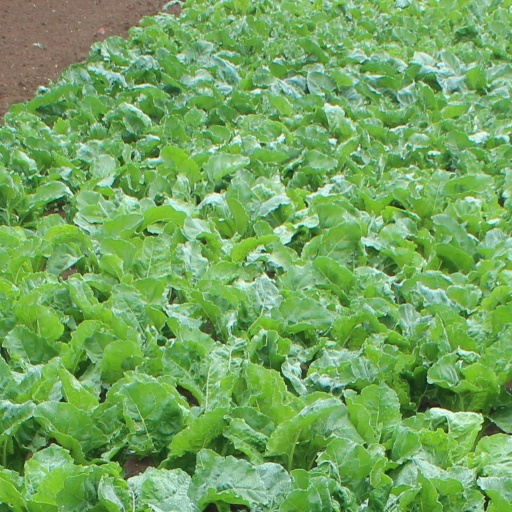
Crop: sugar beet